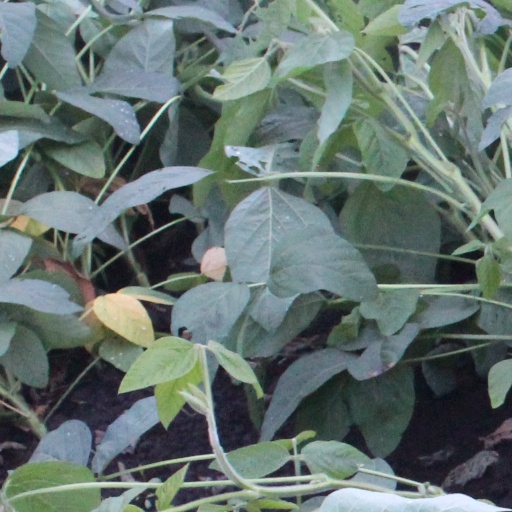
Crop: soybean